Leopold I of Belgium

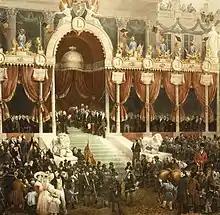
Leopold taking the constitutional oath during his enthronement, by Gustaf Wappers

Had Charlotte survived, she would have become queen of the United Kingdom on the death of her father and Leopold presumably would have assumed the role of prince consort, later taken by his nephew Albert of Saxe-Coburg and Gotha. Stockmar, who became Leopold's private secretary, advised him to stay in Britain rather than returning to Coburg and despite Charlotte's death, George granted Leopold the British style of "Royal Highness" by Order in Council on 6 April 1818. However, the British public was opposed to the annuity of 50,000 pounds sterling paid by the British government to Leopold, who was no longer even a member of the British royal family. From 1828 to 1829, Leopold had an affair with the actress Caroline Bauer, who bore a striking resemblance to Charlotte. Caroline was a cousin of Stockmar. She came to England with her mother and took up residence at Longwood House, a few miles from Claremont House. But, by mid-1829, the liaison was over, and the actress and her mother returned to Berlin. Many years later, in memoirs published after her death, she declared that she and Leopold had engaged in a morganatic marriage and that he had bestowed upon her the title of Countess Montgomery. He would have broken this marriage when the possibility arose that he could become King of Greece. The son of Stockmar denied that these events ever happened, and indeed no records have been found of a civil or religious marriage with the actress.